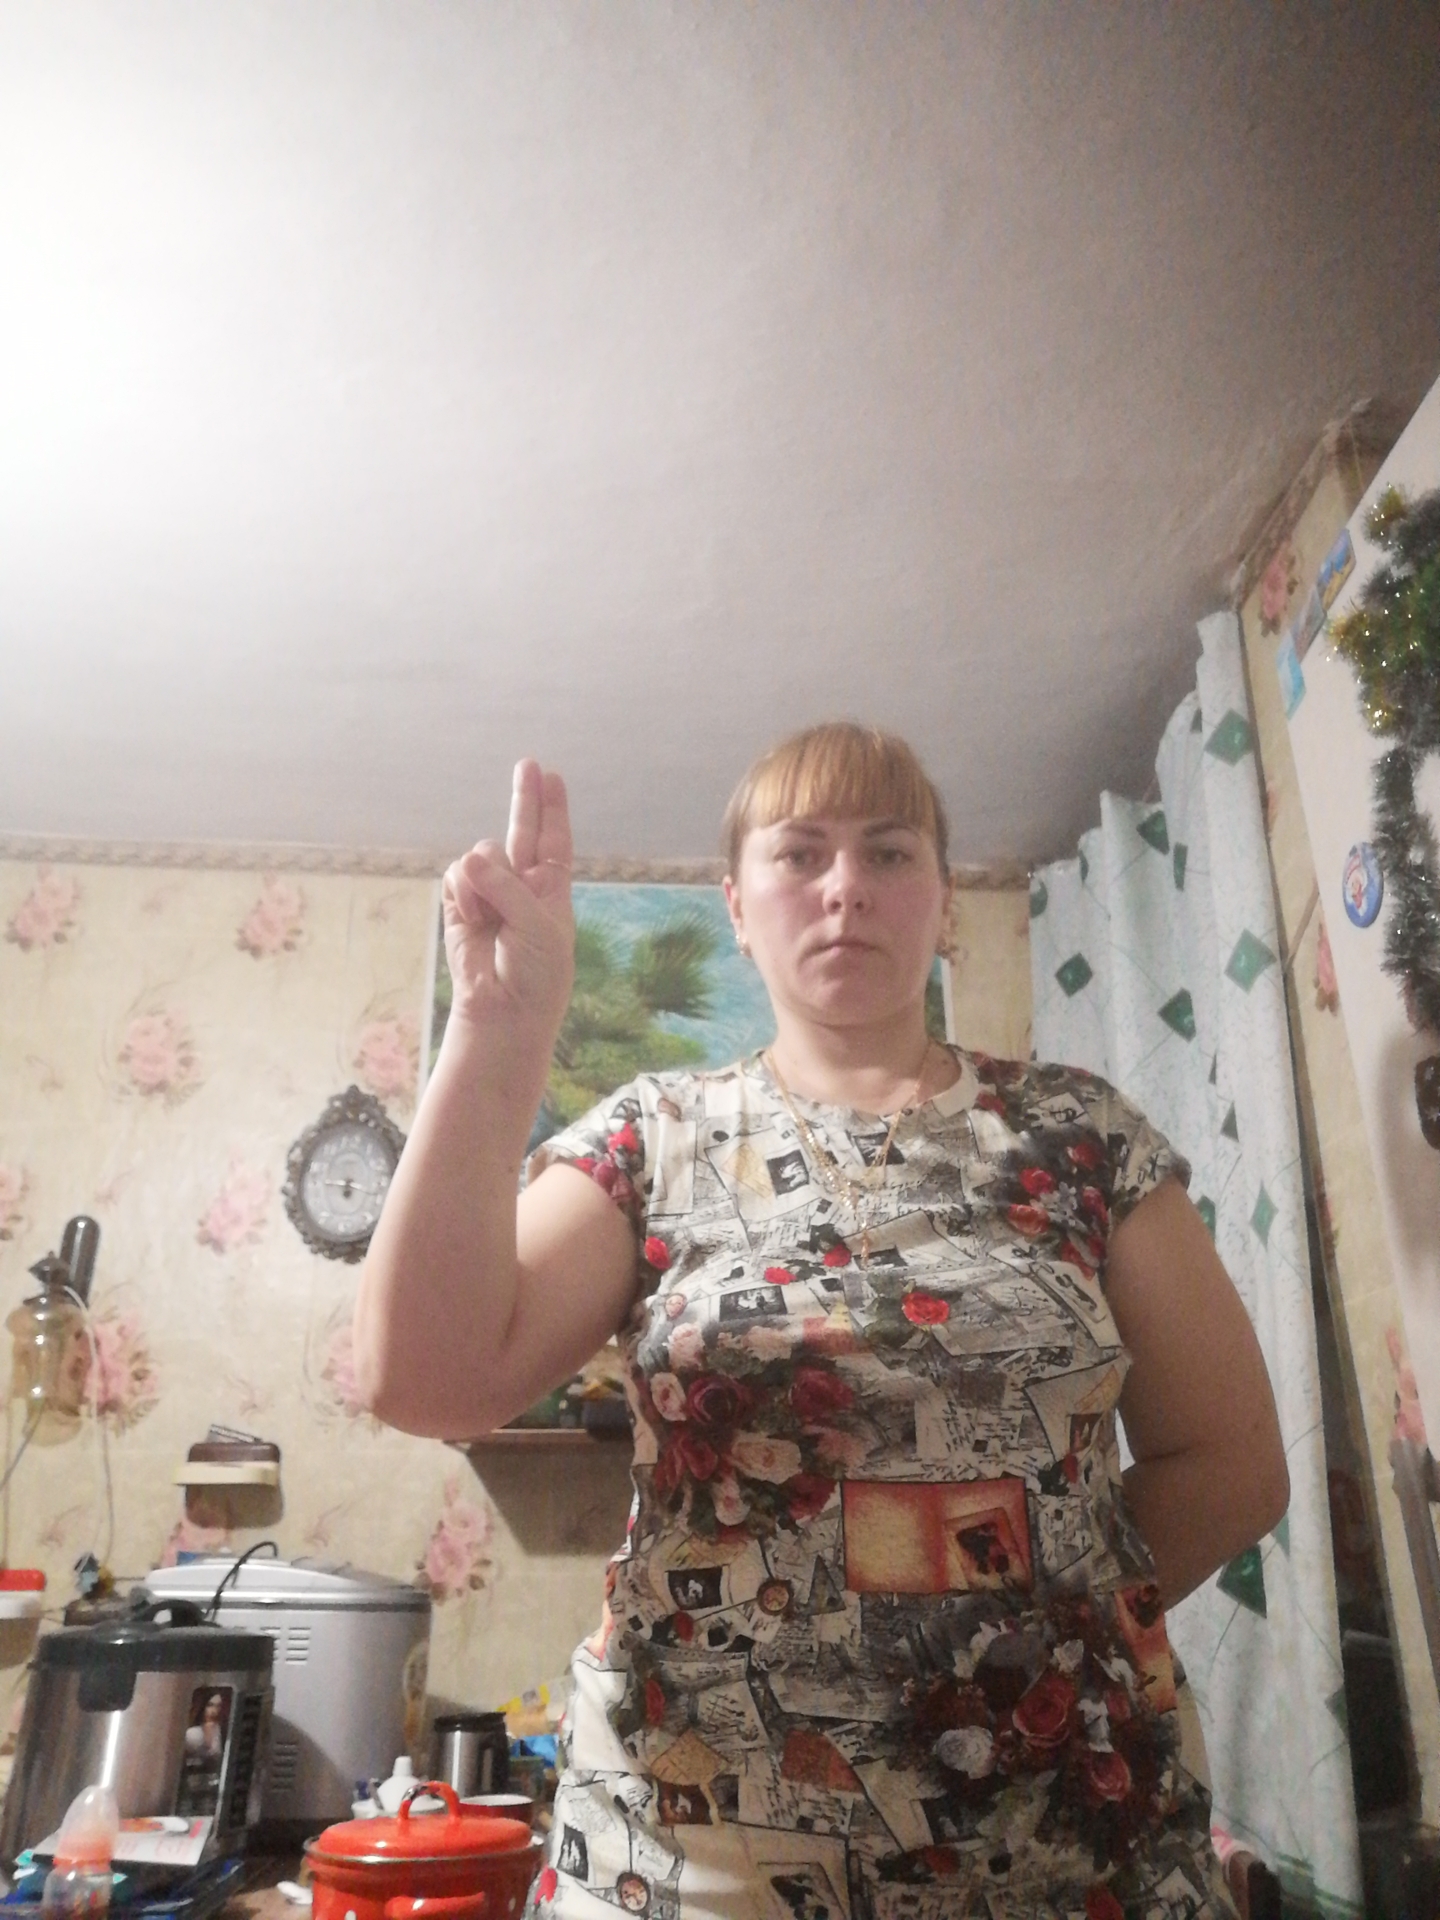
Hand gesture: two_up